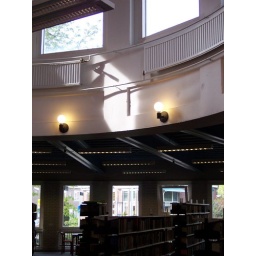
Nice rotunda-like structure, lets in light. They have a table right underneath with book displays in the sunlight.